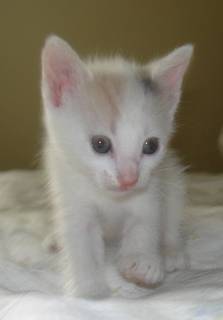
Label: cat